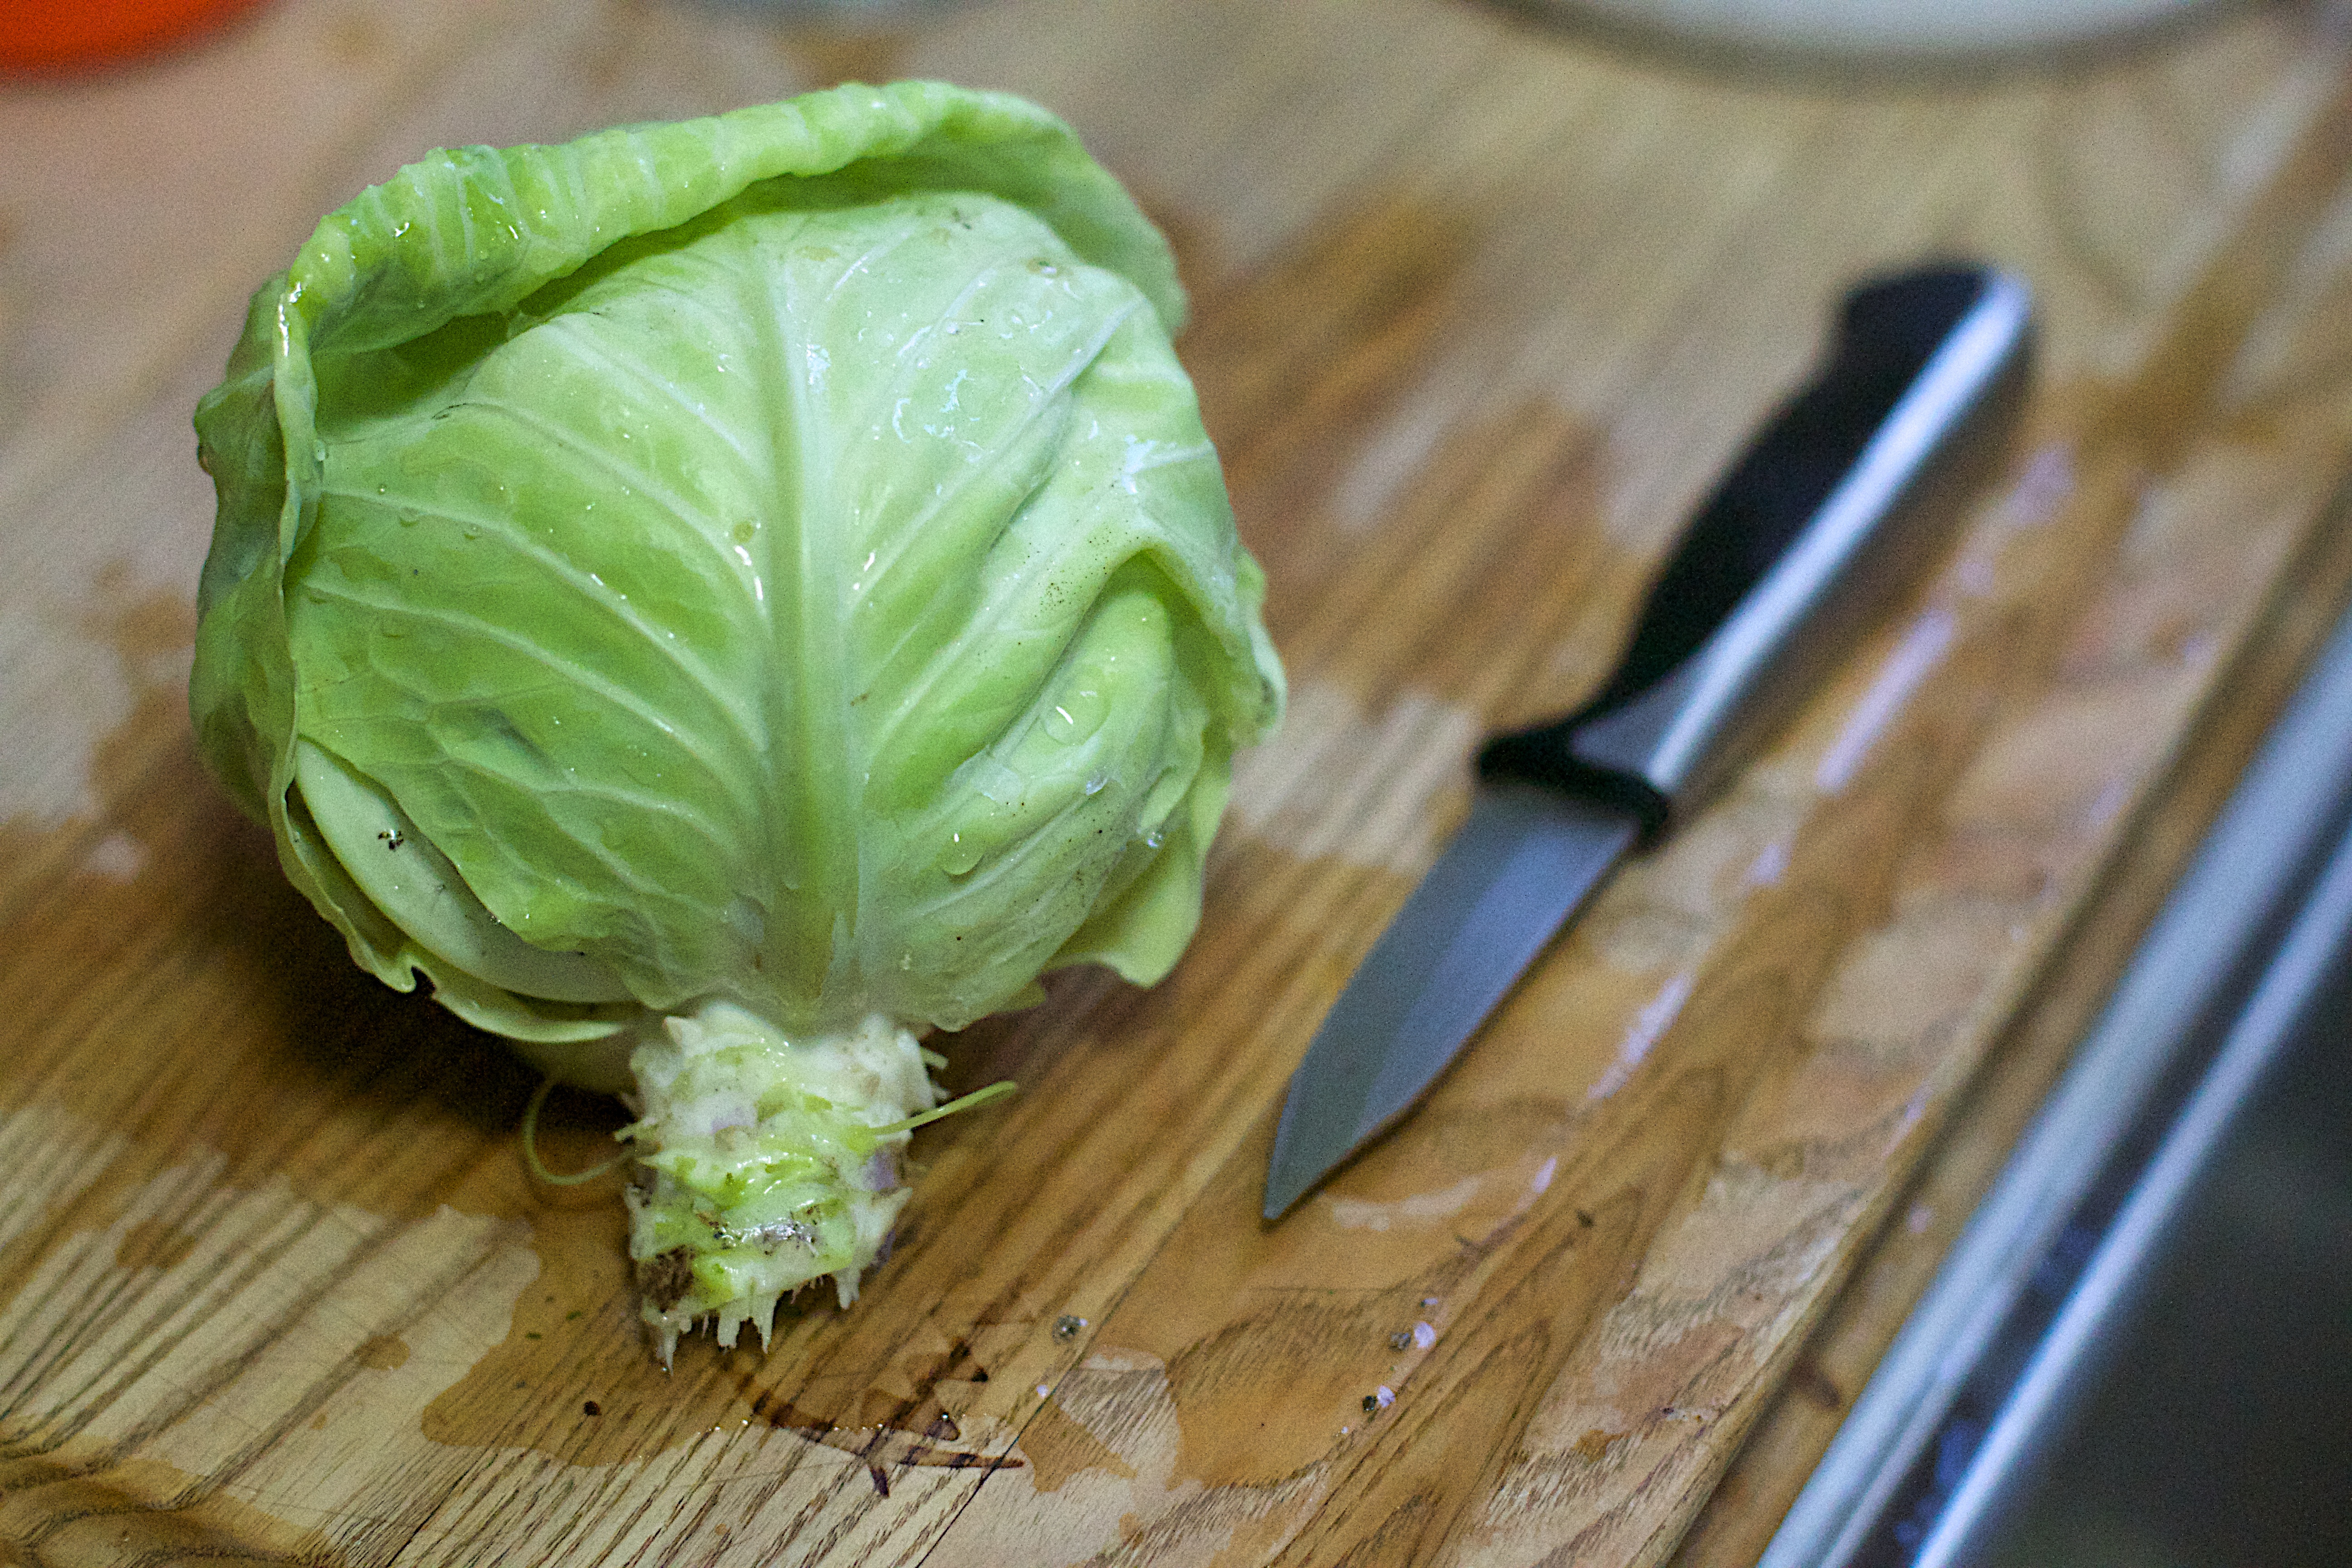
food, produce, vegetable, leaf vegetable